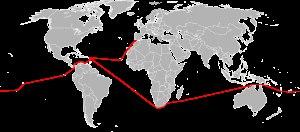
Laura Dekker, née le 20 septembre 1995 à Whangarei en Nouvelle-Zélande, est une navigatrice néerlandaise connue pour être la plus jeune skipper à avoir réalisé un tour du monde à la voile en solitaire et avec escales. Sa navigation d'Est en Ouest l'emmena de l'île de Saint-Martin au canal de Panama, d'où elle continua vers l'Australie et l'Afrique du Sud. Partie le 20 aout 2010, elle achève son tour du monde à Saint-Martin le 21 janvier 2012 après 519 jours de voyage.